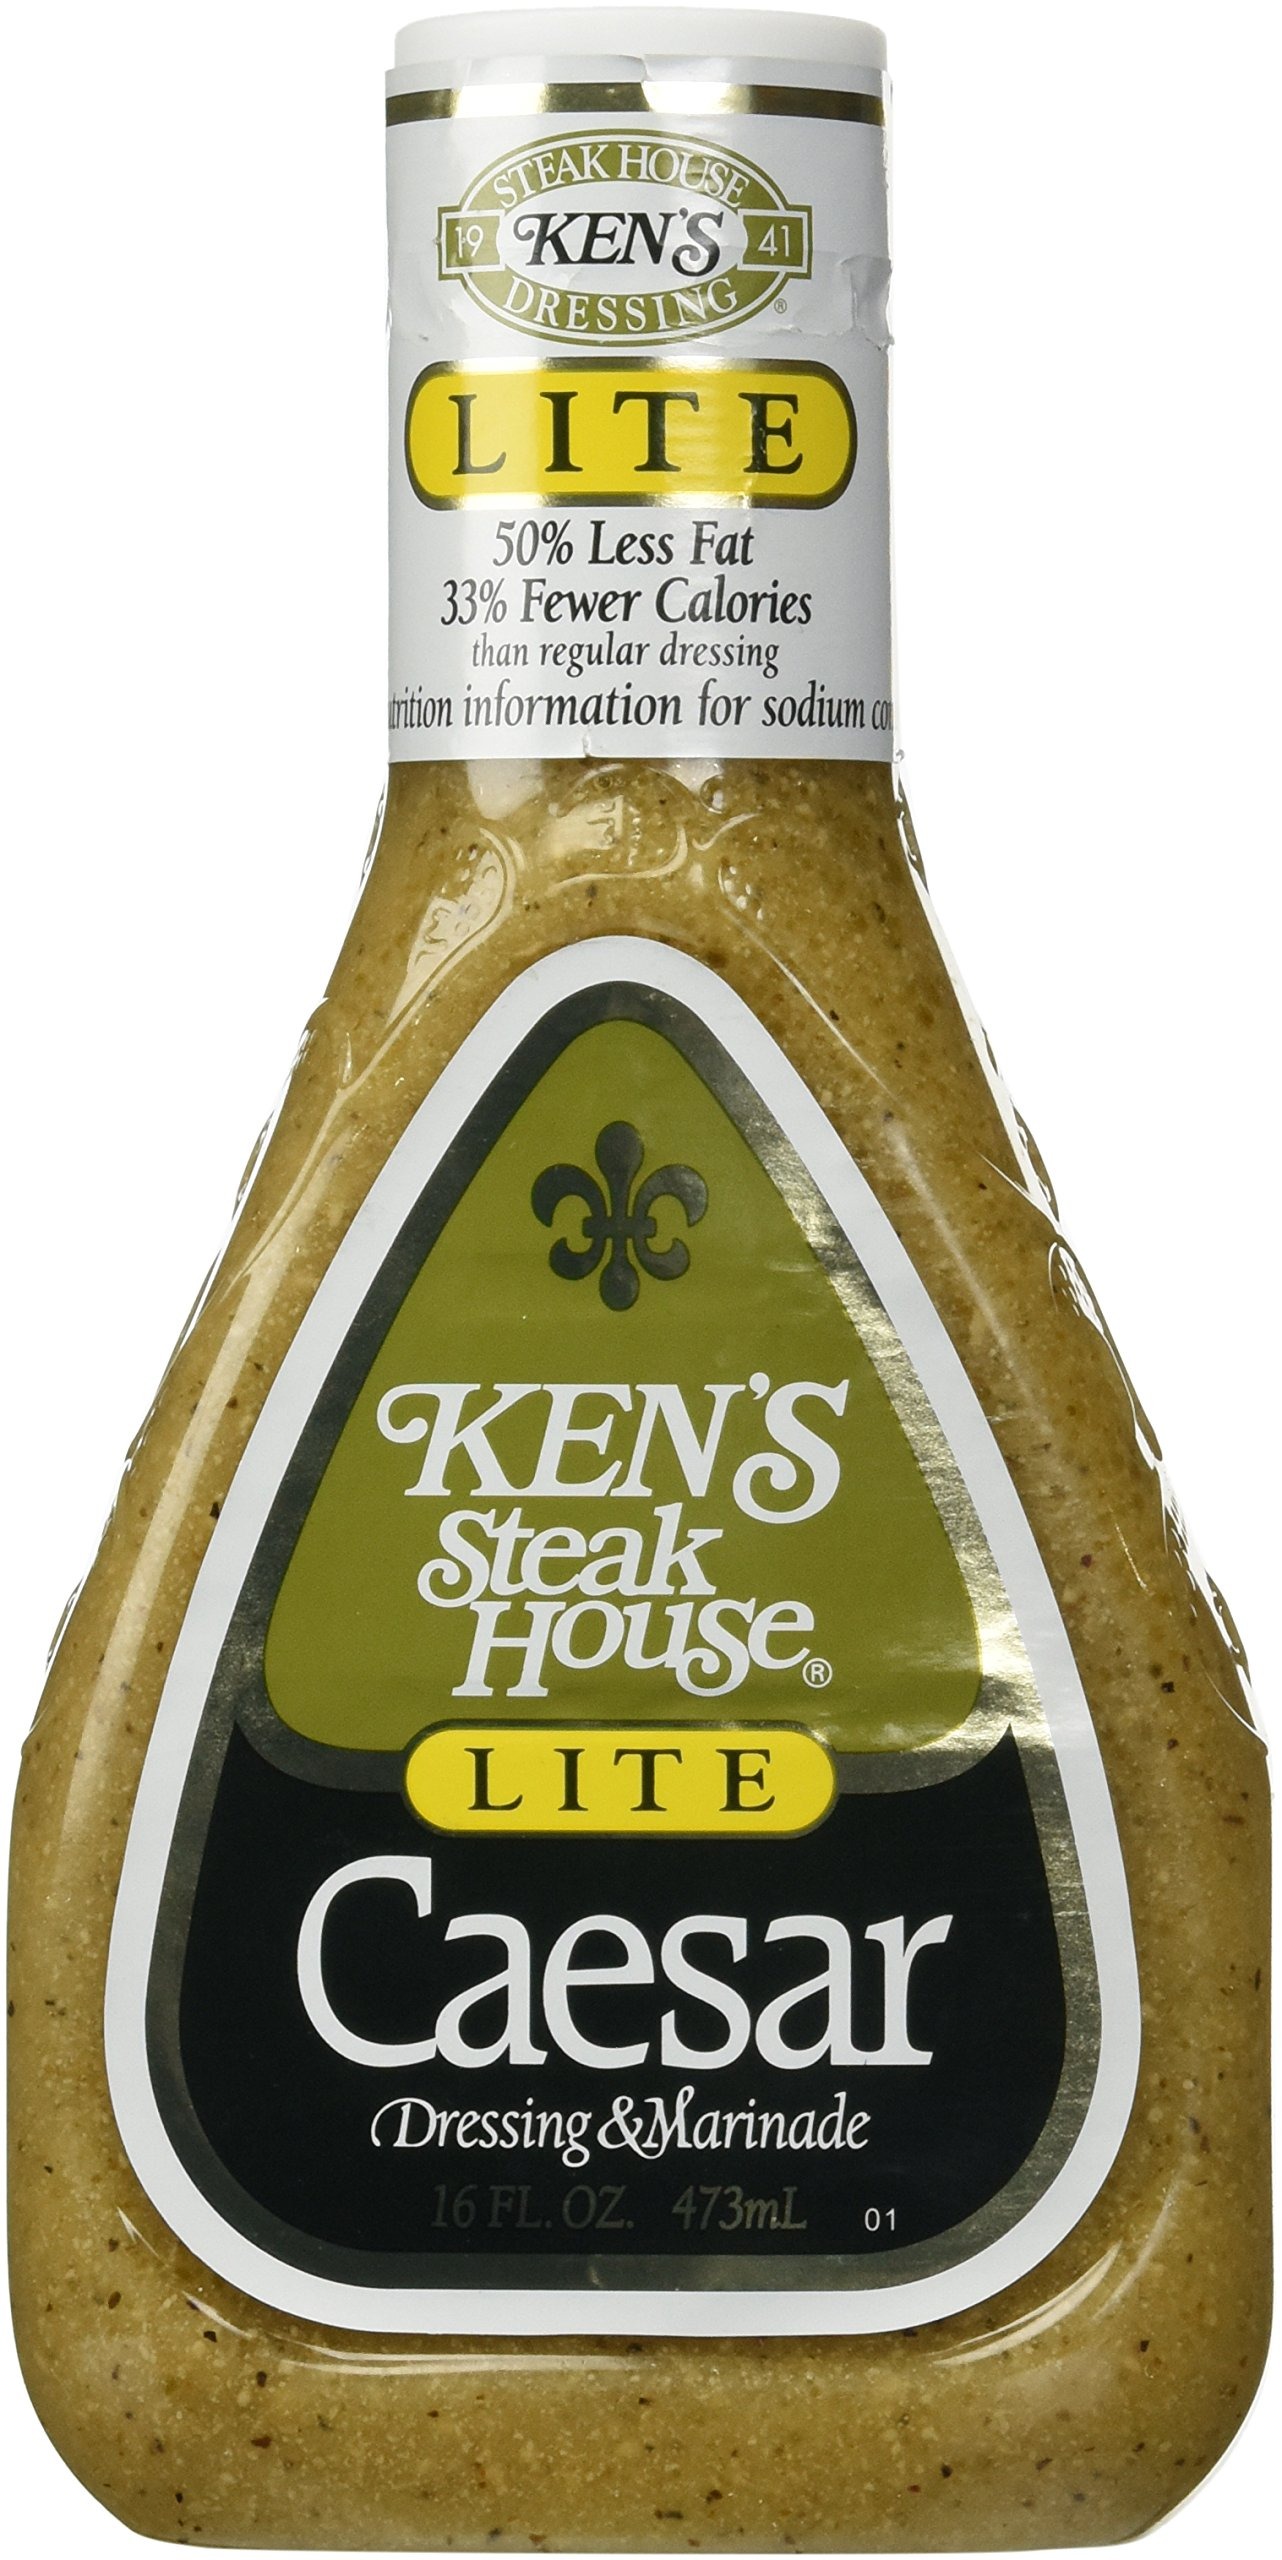
Item Name: Ken's Steak House Caesar Dressing & Marinade Lite, 16 oz
Bullet Point 1: Zesty Caesar flavor with 60% less fat and 58% fewer calories
Bullet Point 2: Adds satisfying Caesar dressing taste to green salads and chicken wraps
Bullet Point 3: A great marinade for all kinds of proteins and a dipping sauce for veggies
Bullet Point 4: Gluten-Free
Value: 16.0
Unit: Fl Oz

Price: 3.52